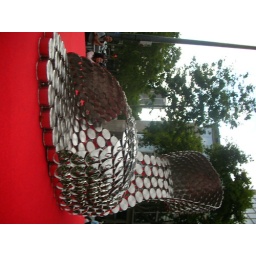
giant pot shoe 2 in gracia